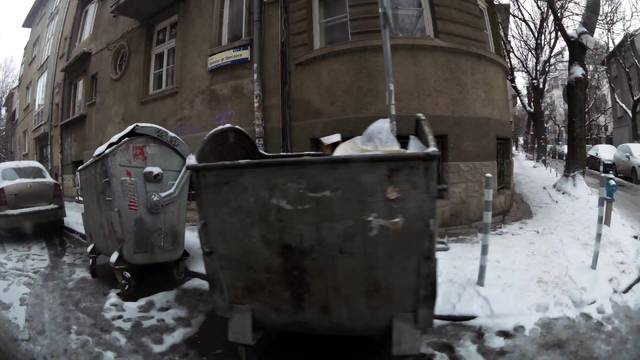
Region: Bulgaria
Coordinates: 42.696, 23.348